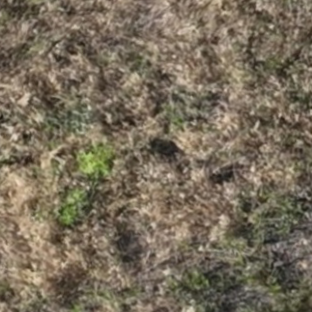
Month: july